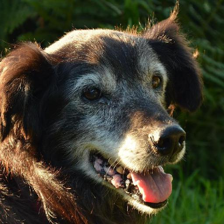
Label: animals